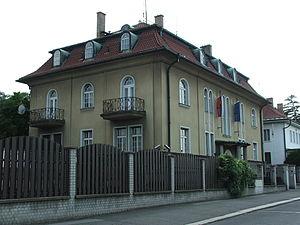
Ambassade de Slovaquie à Prague - Střešovice, Tchéquie